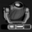
Label: lamp